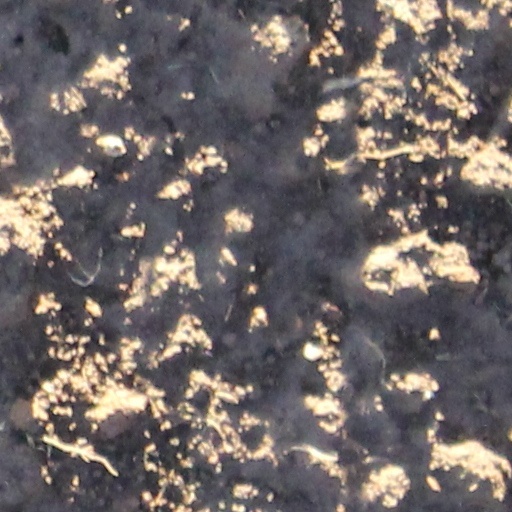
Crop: wheat